Question: Please indicate a possible affordance area of the banana that can be used for peeling
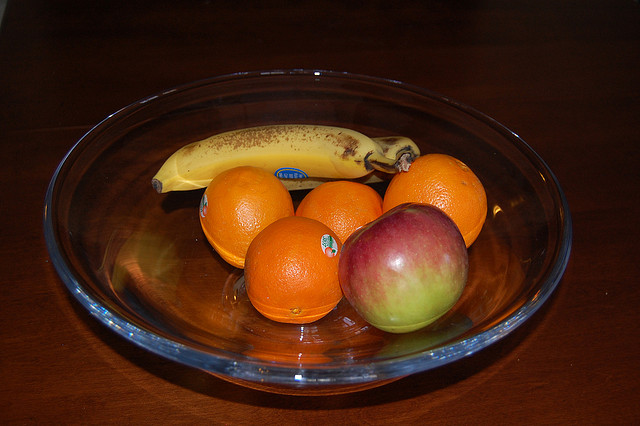
Answer: [159.5, 123.5, 409.5, 191.5]